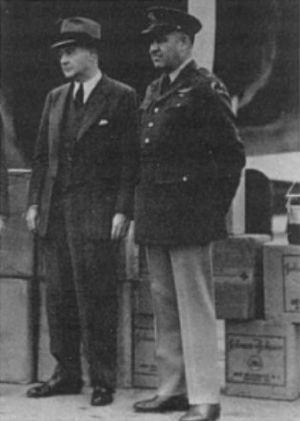
Le Boeing XB-15, désigné Model 294 chez l'avionneur, est un prototype de bombardier lourd quadrimoteur à long rayon d'action développé dans les années 1930. La conception débute en 1934, à la suite d'une demande de l'United States Army Air Corps, qui souhaite un bombardier pouvant opérer sur une distance de plus de 8 000 km. En 1935, le projet est brièvement renommé XBLR-1, comme bombardier à long rayon d'action, avant de redevenir XB-15. Seul un prototype est construit avant l'abandon du projet ; c'est à cette époque le plus gros avion jamais construit aux États-Unis ; il effectue son premier vol le 15 octobre 1937. Un vol de 8 000 km doit prendre 33 heures à une vitesse de croisière de 245 km/h ; l'équipage est alors composé de plusieurs équipes et des couchettes permettent aux membres de dormir quand ils ne sont plus en service. L'avion est livré à l'USAAC au mois de décembre.